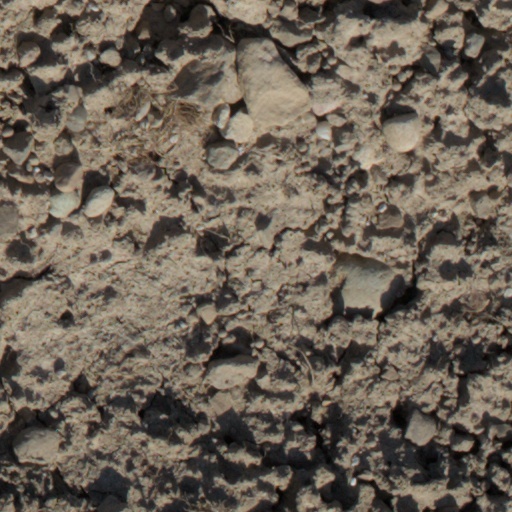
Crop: wheat